Chris Clemons (defensive end)

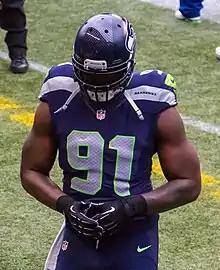
Clemons with the Seahawks in 2013

On March 16, 2010, Clemons was traded with a fourth round pick by the Eagles to the Seattle Seahawks in exchange for Darryl Tapp.